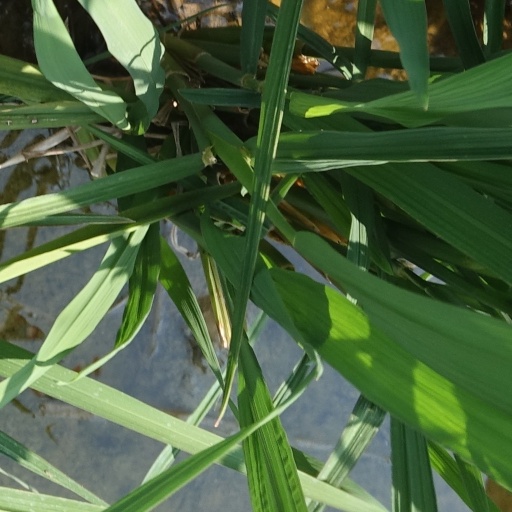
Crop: rice